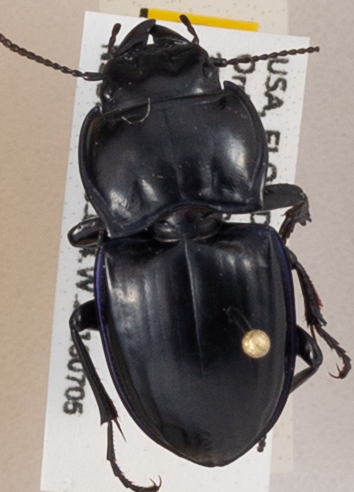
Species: Pasimachus subsulcatus
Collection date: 2018-07-05
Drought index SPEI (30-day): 1.01
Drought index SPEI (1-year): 2.09
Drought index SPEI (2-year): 2.09